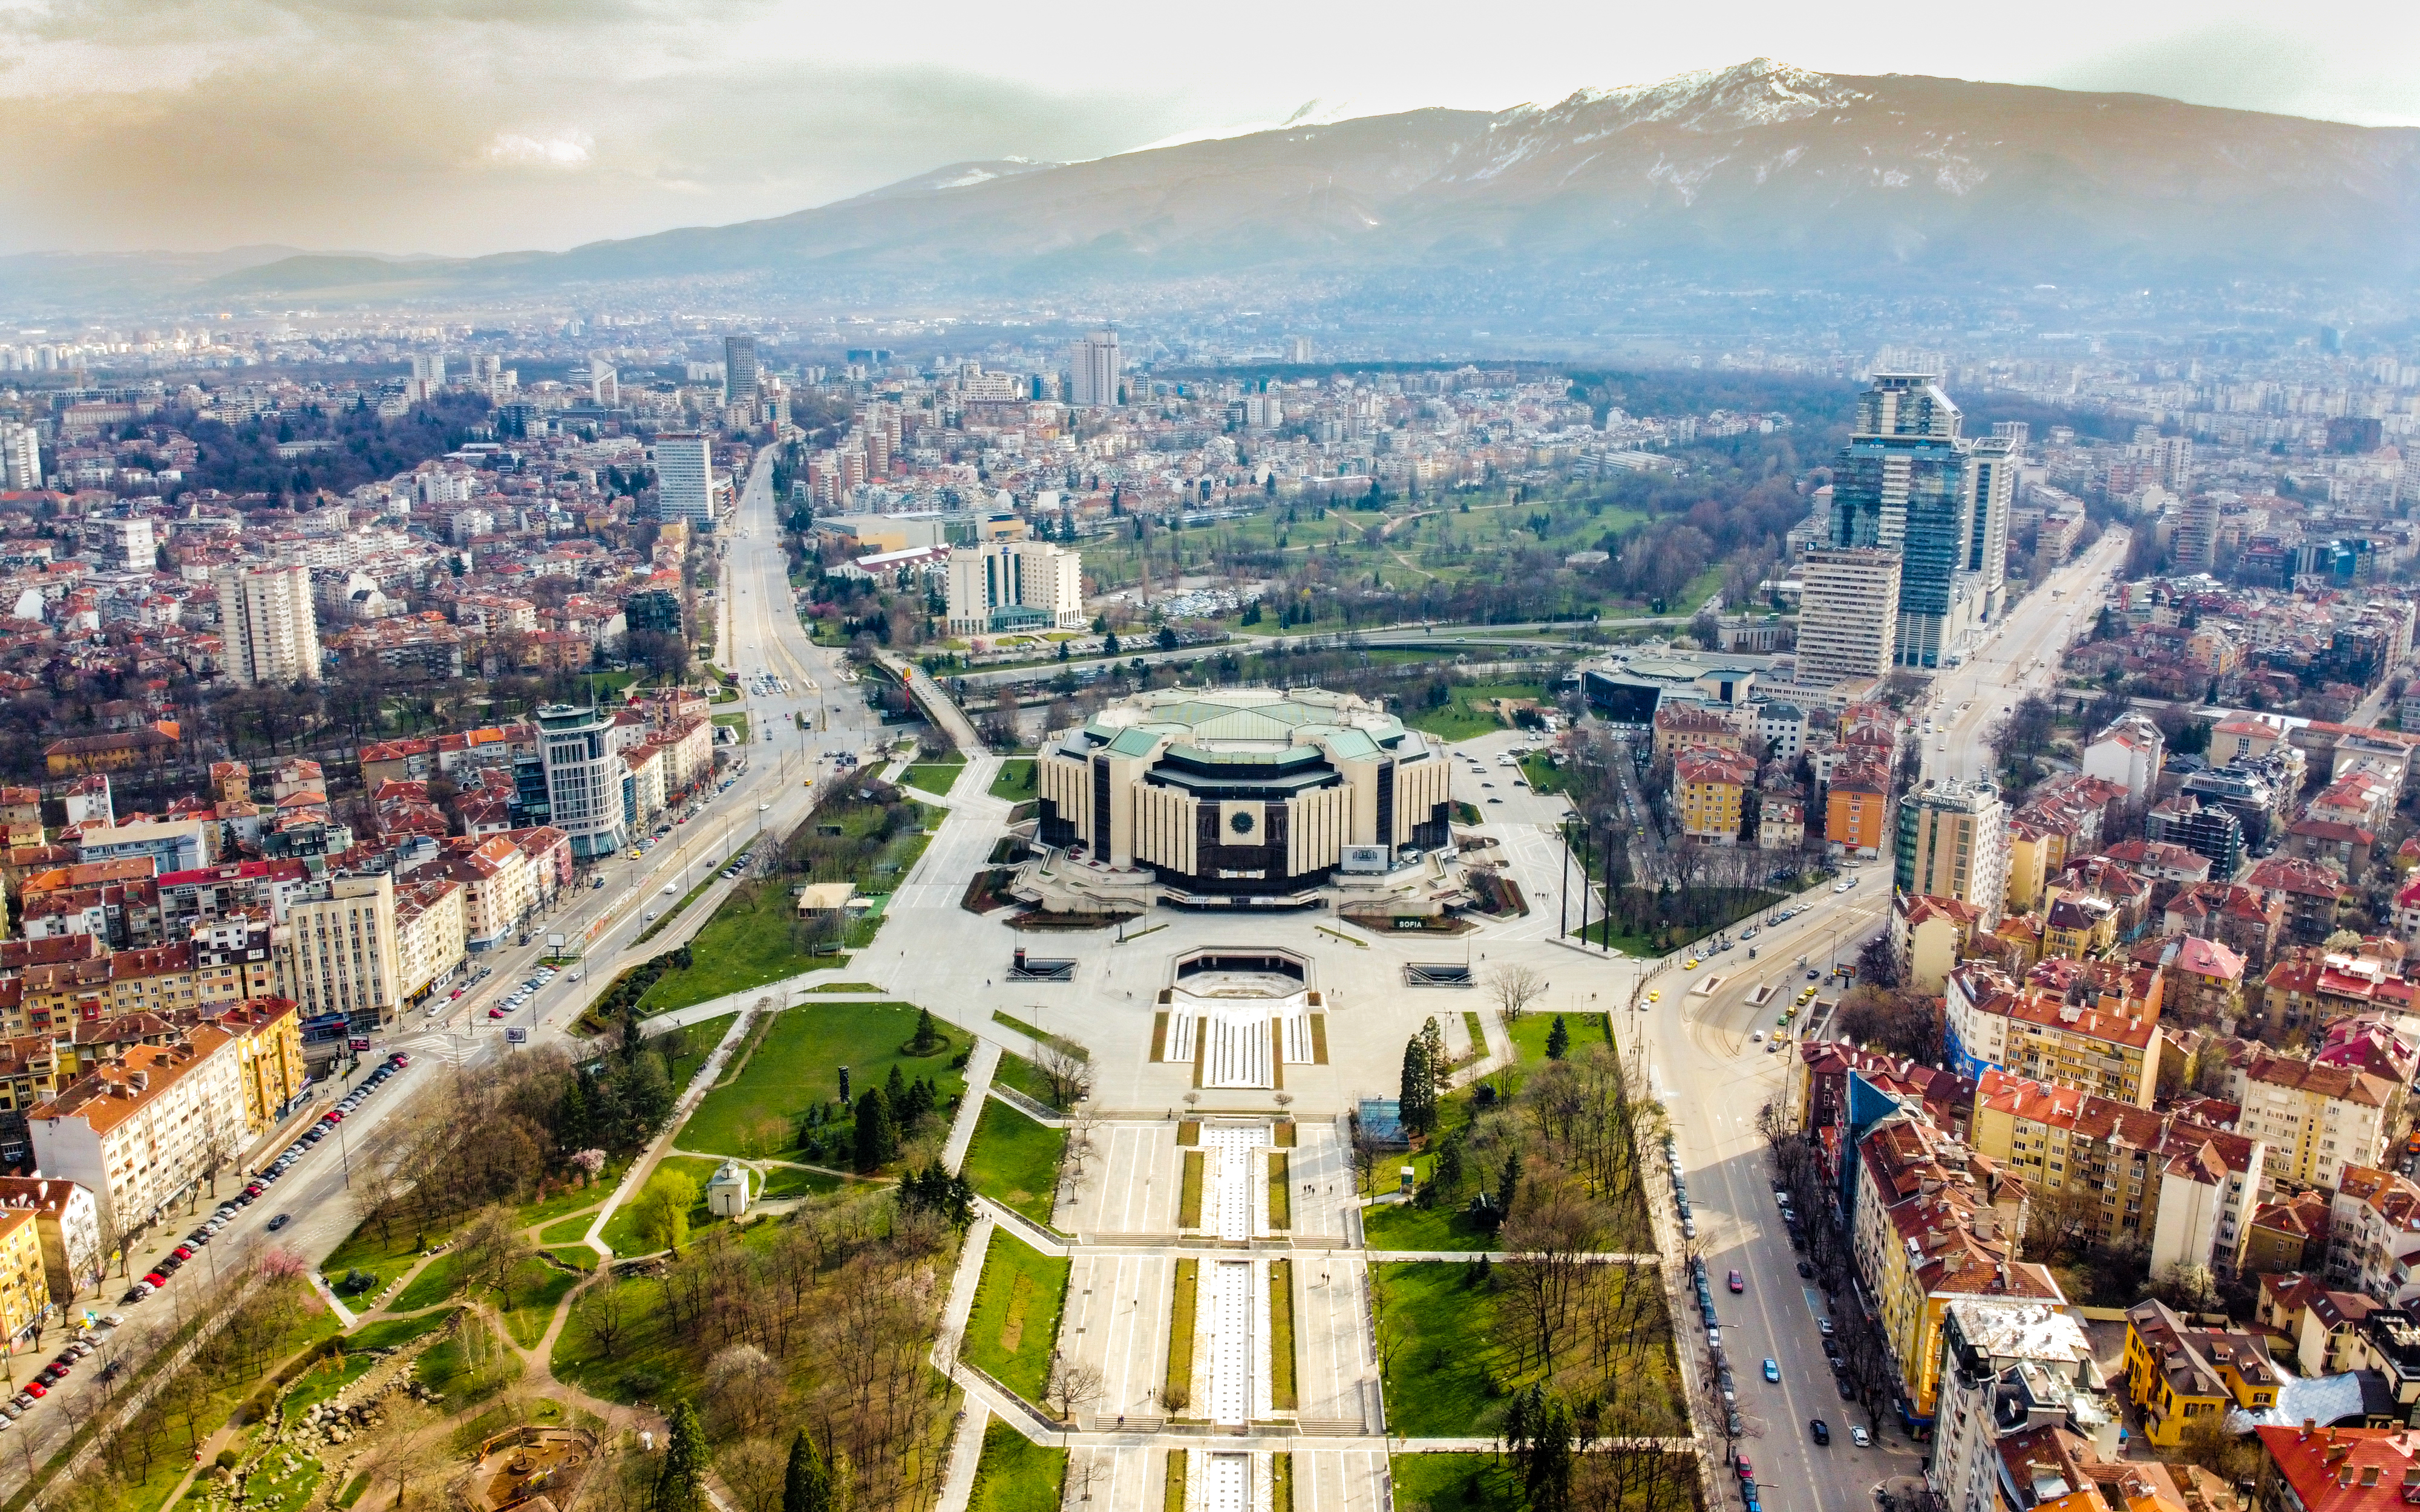
urban area, metropolitan area, bird's eye view, city, aerial photography, cityscape, landmark, human settlement, daytime, metropolis, architecture, town, skyline, sky, urban design, landscape, building, tourism, photography, downtown, mixed use, tower, road, hill, residential area, suburb, panorama, arch, horizon, skyscraper, cloud, monument, triumphal arch, mountain, tower block, thoroughfare, street, world, tourist attraction